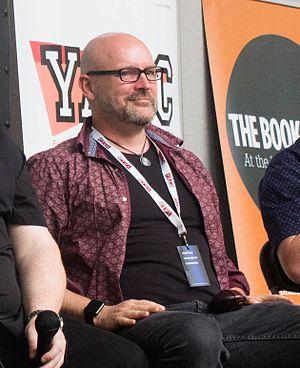
Alex Scarrow, né le 14 février 1966 à Hertford, est un romancier britannique, auteur de plusieurs récits de science-fiction, de thrillers et d'ouvrages de littérature d'enfance et de jeunesse.